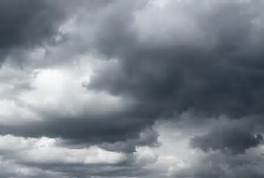
Weather: cloudy or overcast